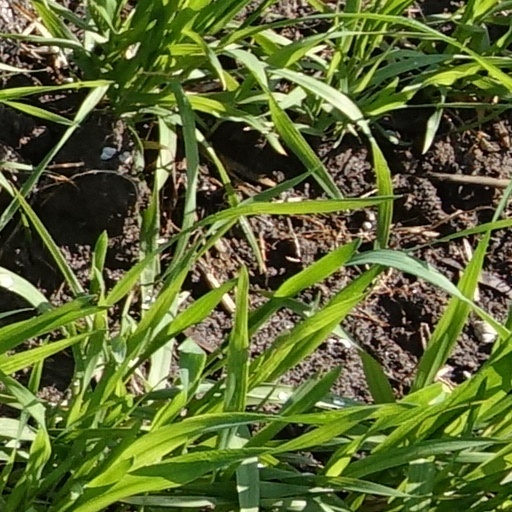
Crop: wheat